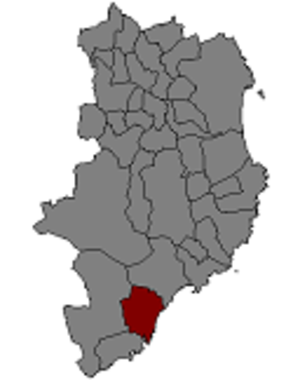
Castell-Platja d'Aro est une commune de la comarque de Baix Empordà dans la province de Gérone en Catalogne. Elle est subdivisée en trois entités : Castell d'Aro, Platja d'Aro et S'Agaró